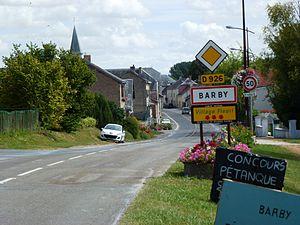
Barby est une commune française située dans le département des Ardennes, en région Grand Est.